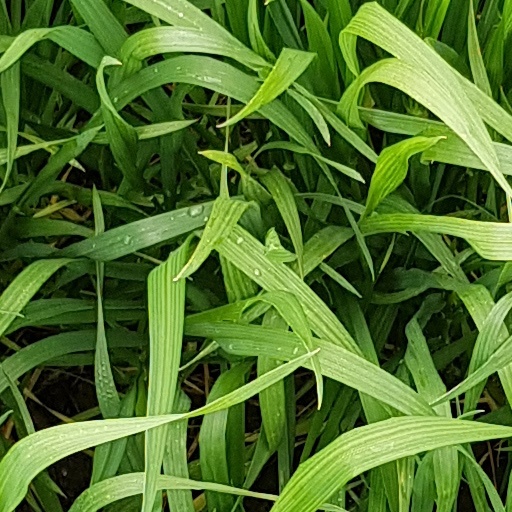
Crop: wheat